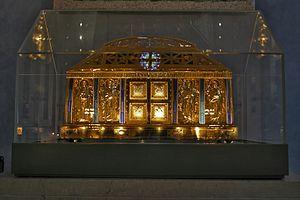
Une châsse désigne généralement un reliquaire contenant le corps d'un saint, voire de deux ou trois s'il s'agit par exemple de saints martyrisés ensemble. Il s'agit donc d'une sorte de cercueil-reliquaire.